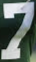
Number: 7